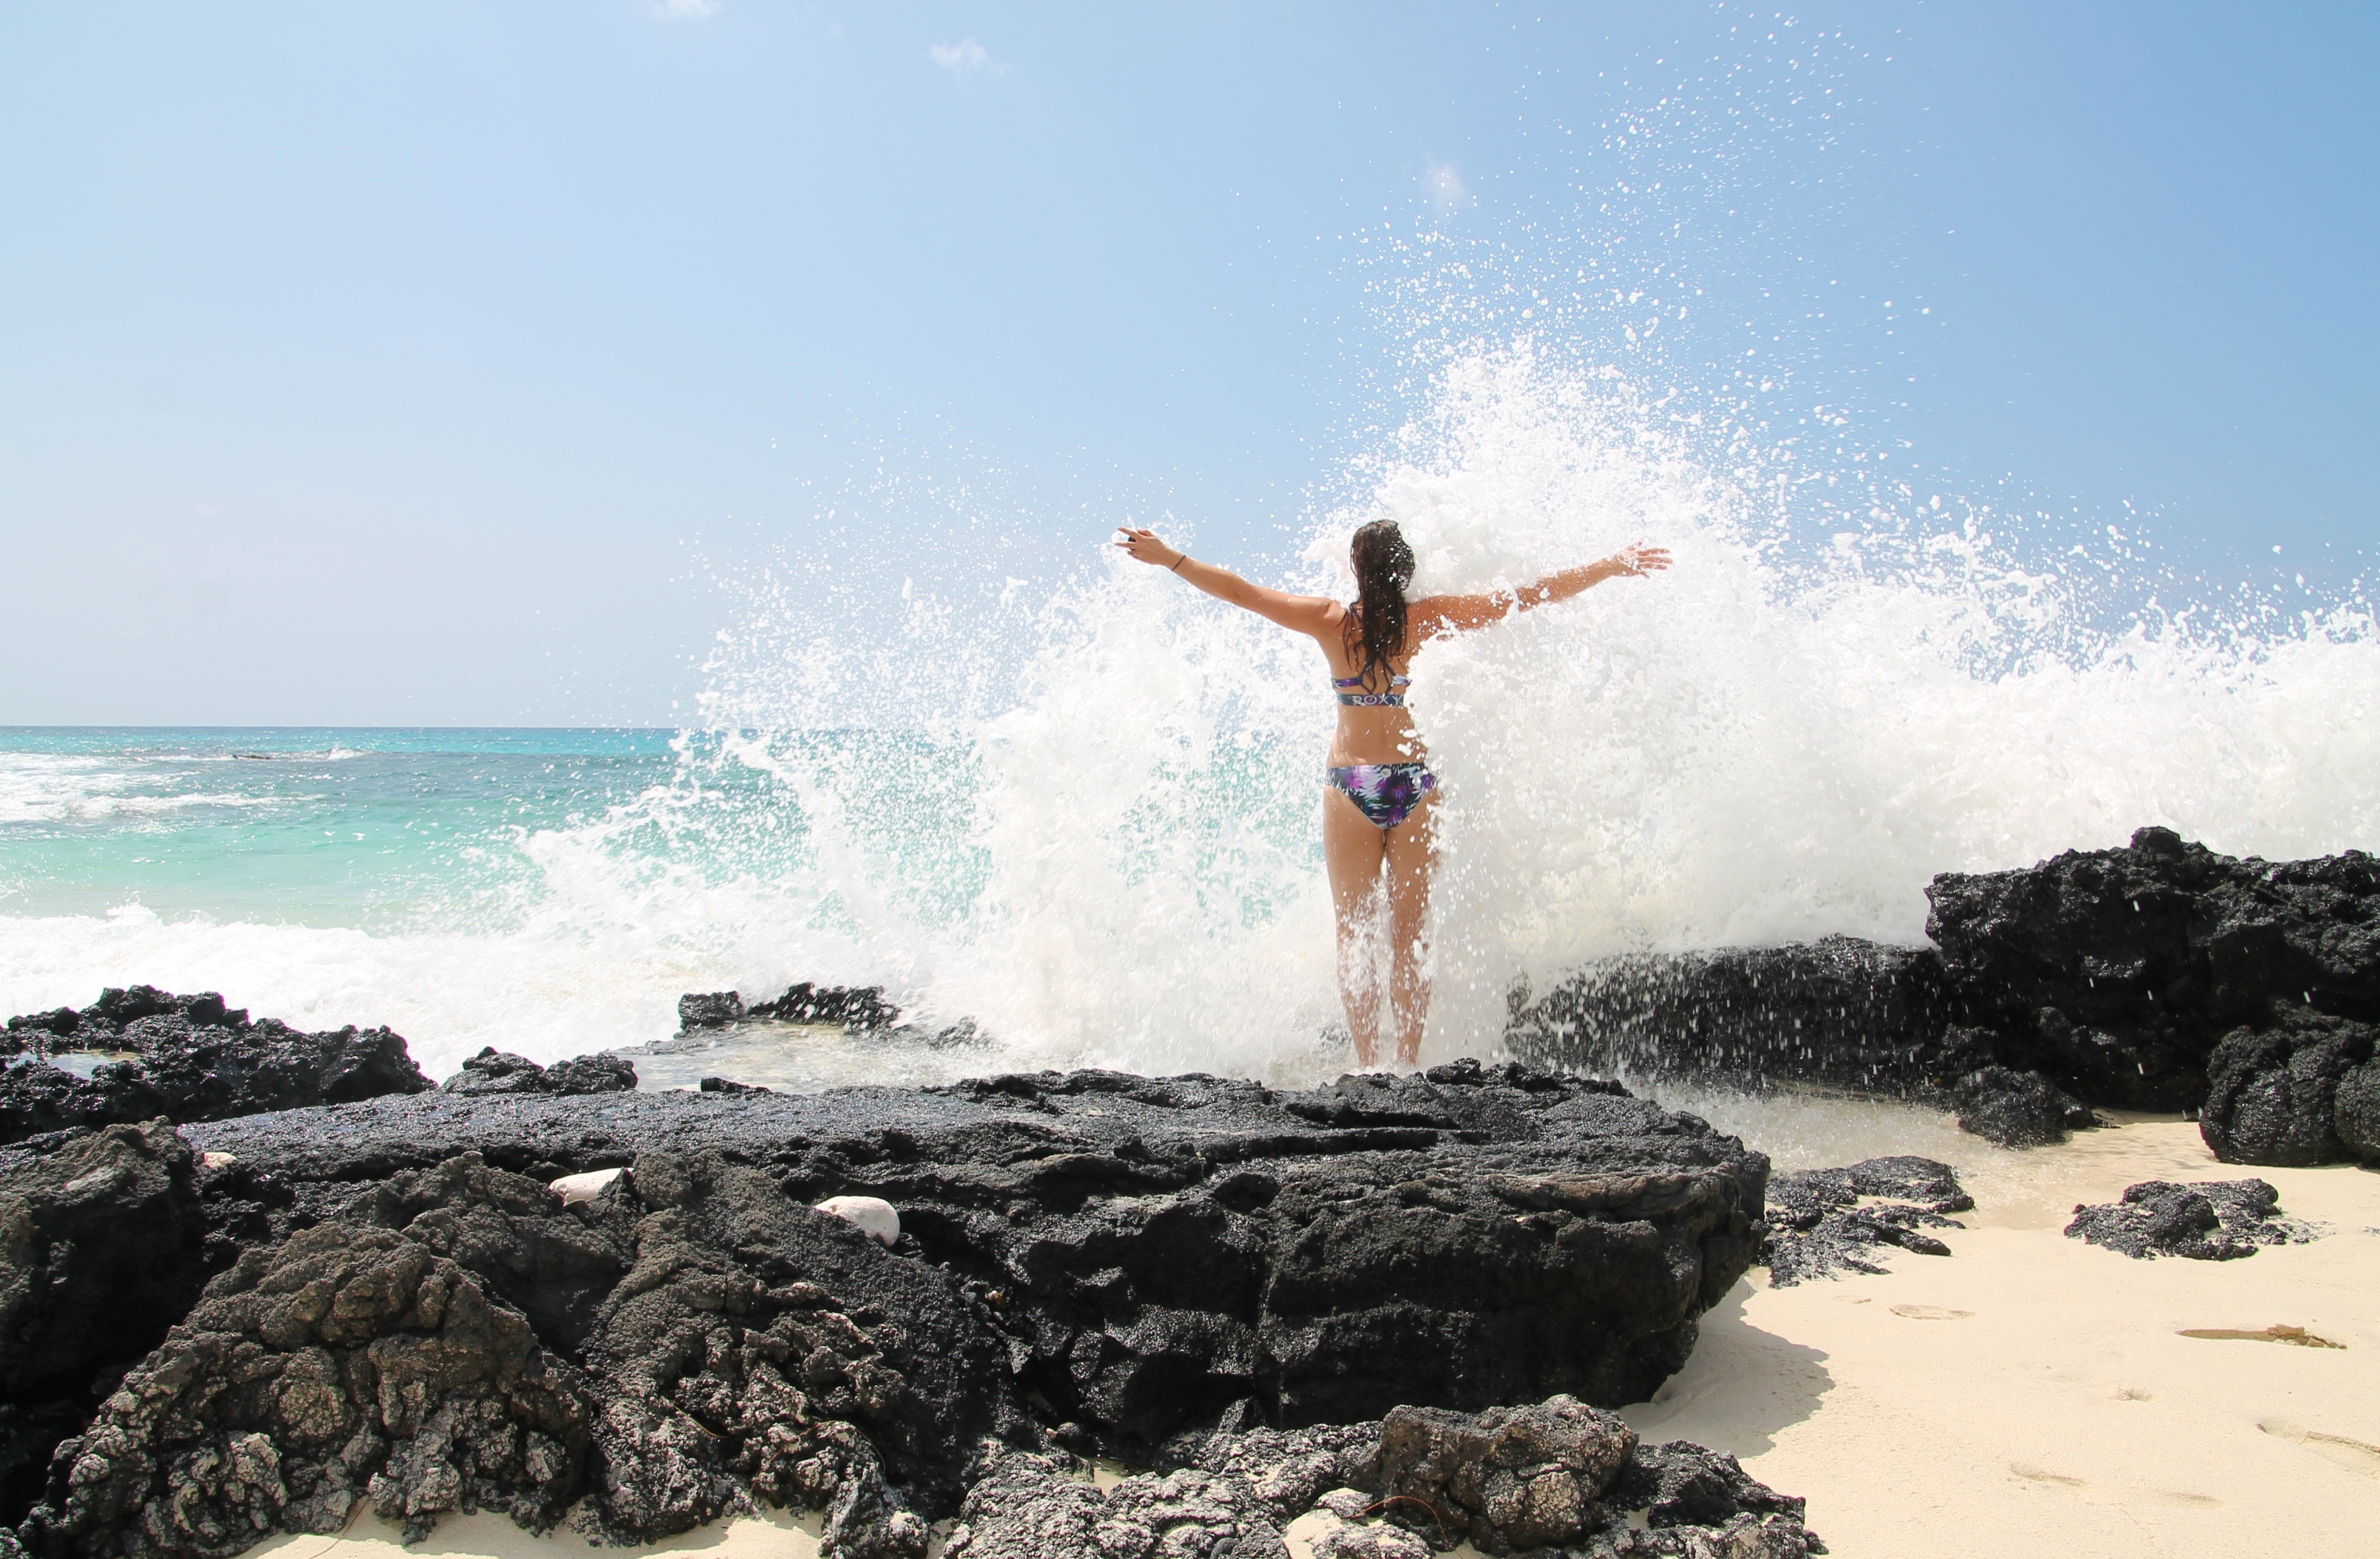
beach, sea, coast, water, sand, ocean, woman, shore, wave, vacation, whirlpool, force, self confidence, wind wave